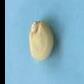
Maize quality: Good